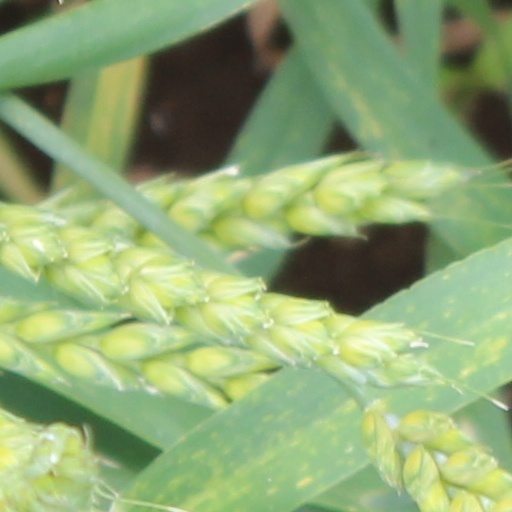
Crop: wheat